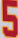
Number: 5